List of bicycle-sharing systems

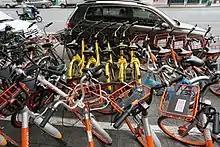
Bikes from various bike-share companies in Shanghai.

In March 2017, Beijing saw over 200,000 dockless shared bikes from various companies enter service. The bikes are accessible via an app, and typically cost around 1 RMB per hour plus a refundable damage deposit of 299 RMB. Aside from the dockless bicycles, an existing municipal-run, dock-based bike network has 86,000 bikes. The Beijing municipal government pledged to improve management and parking availability in response to the rapidly growing fleets of dockless bikes. Beijing cycling rates increased from 5.5% to 11.6% after the arrival of the dockless bike systems.